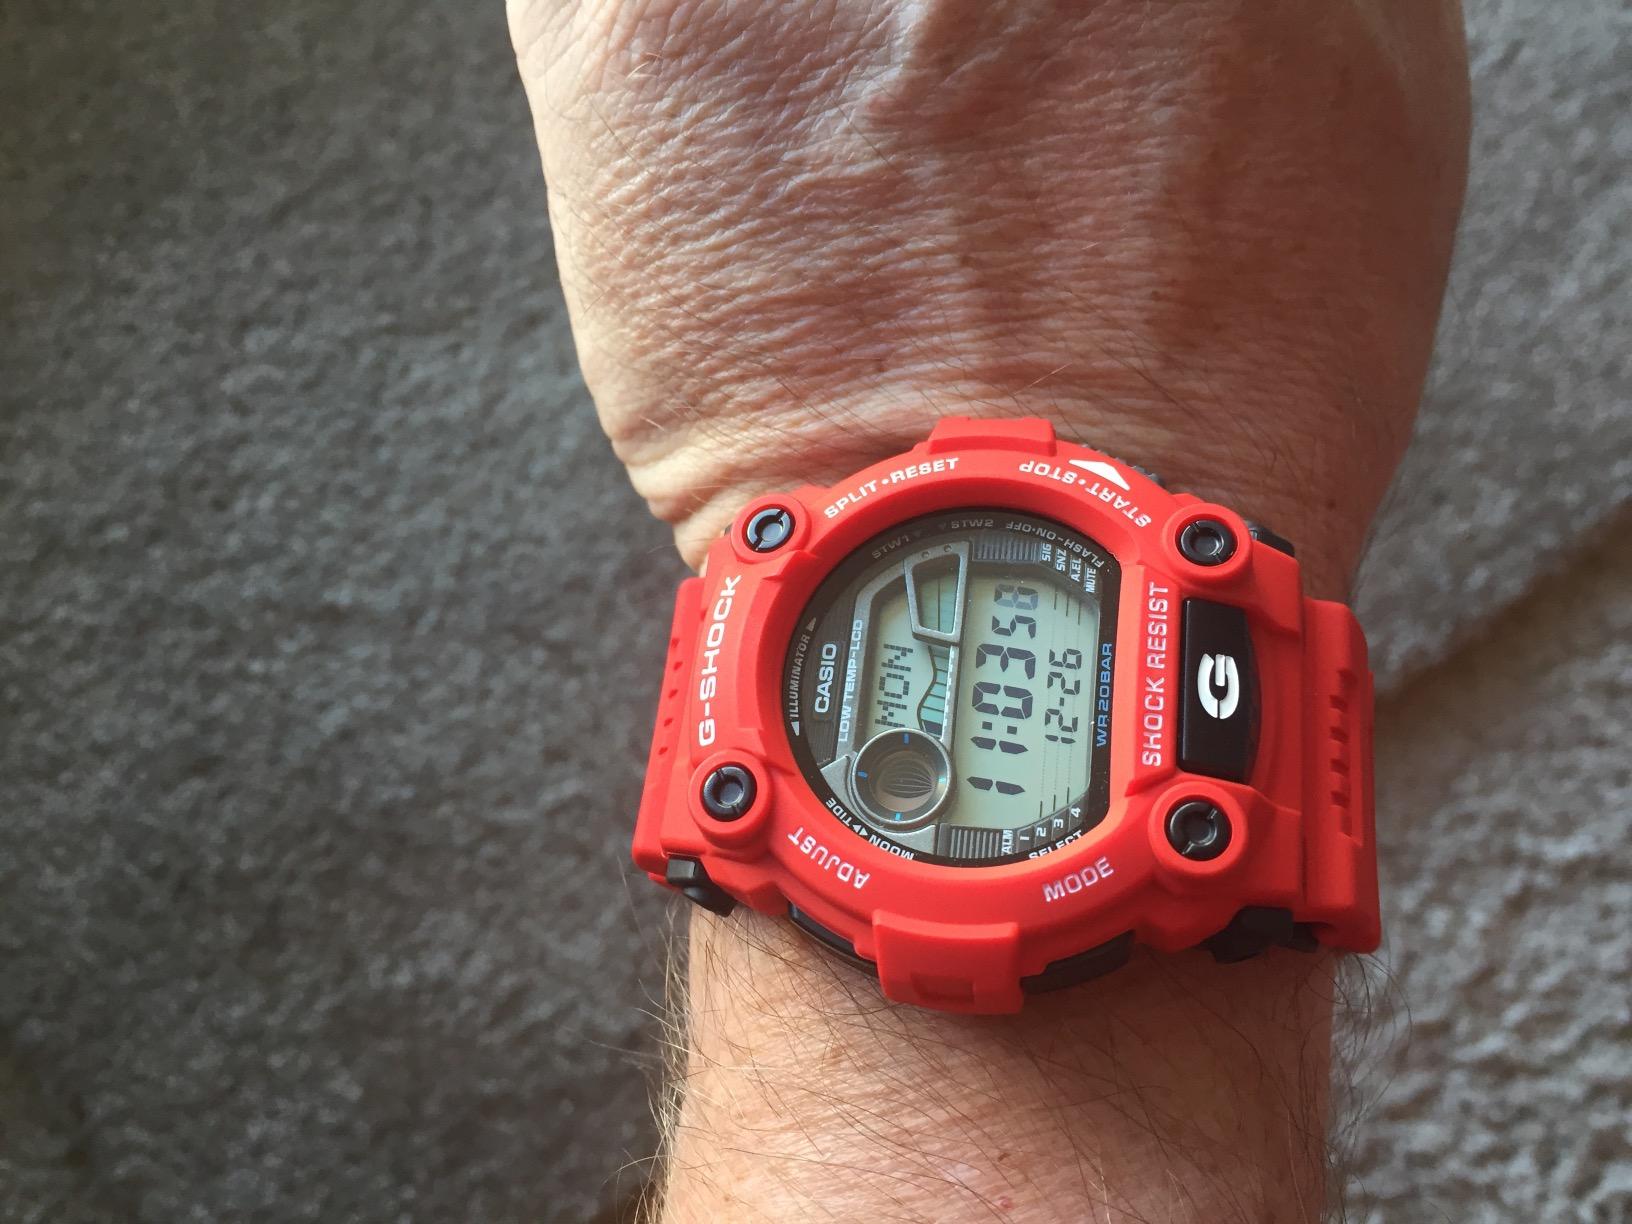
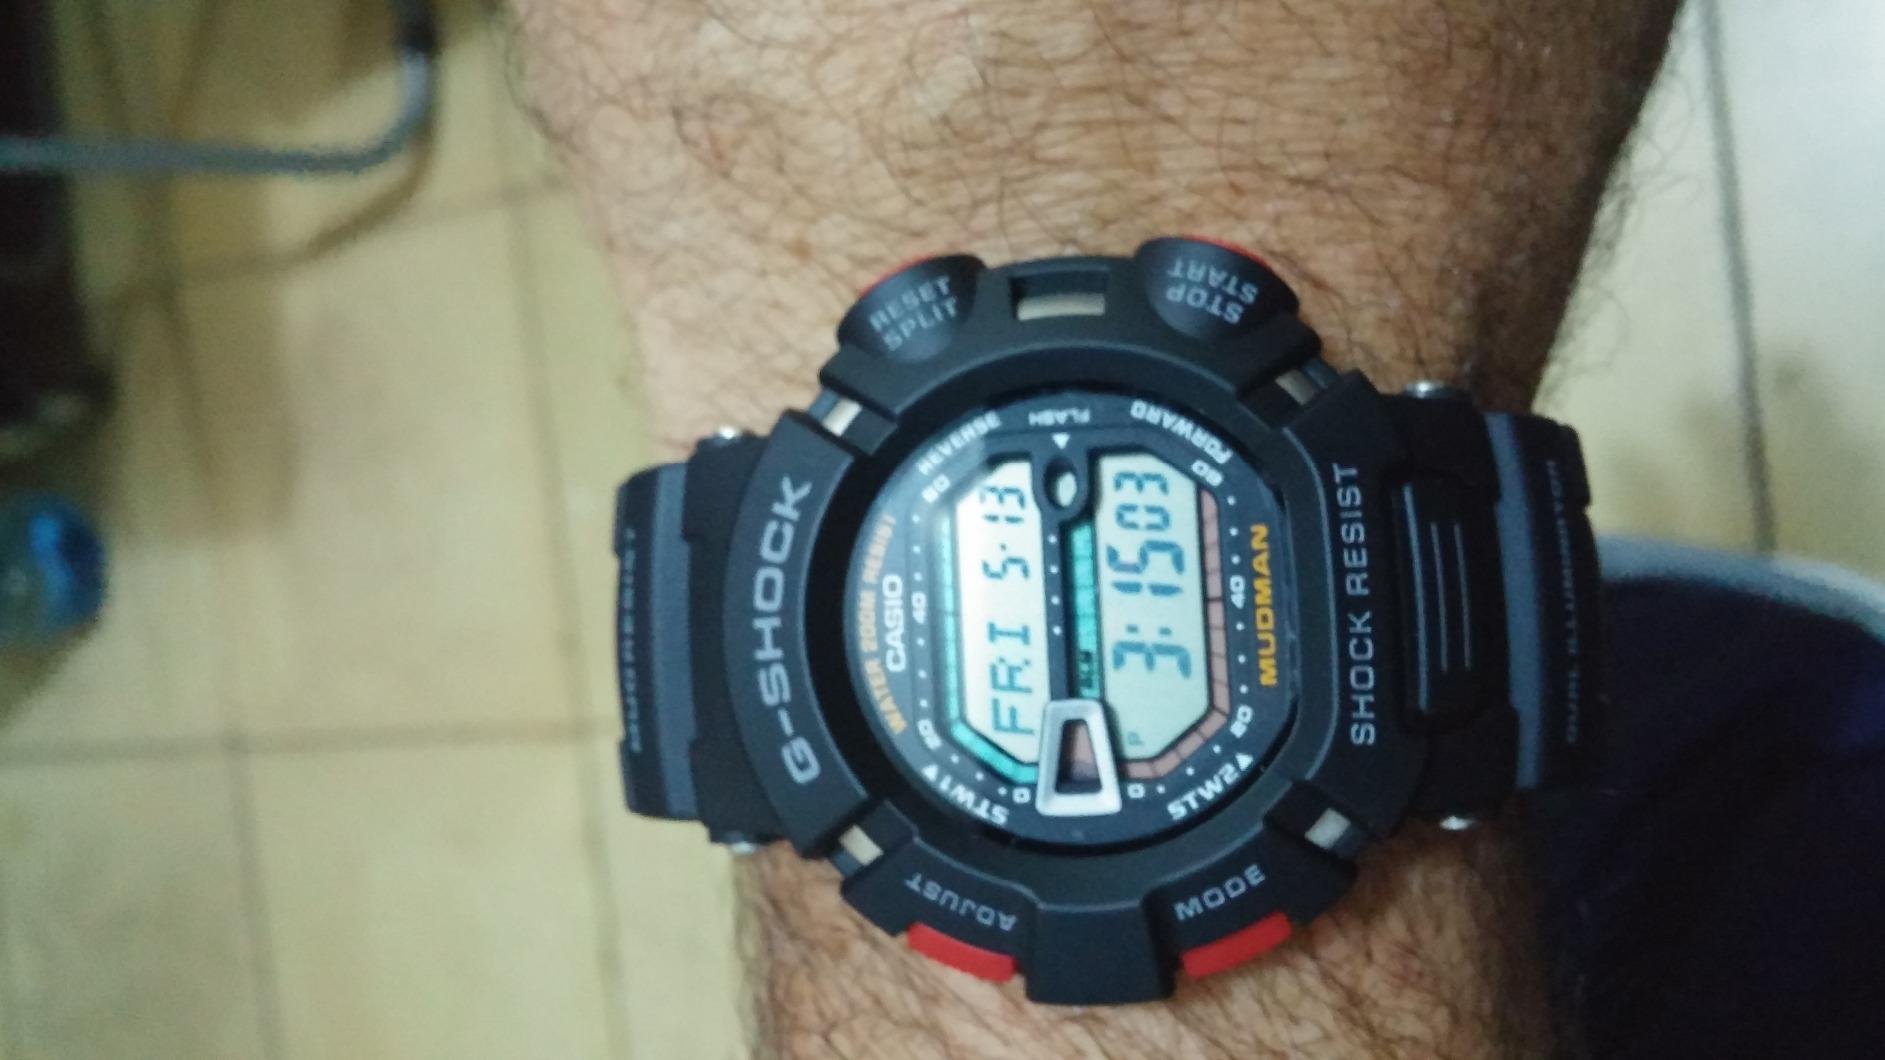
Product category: accessories_watch
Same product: no